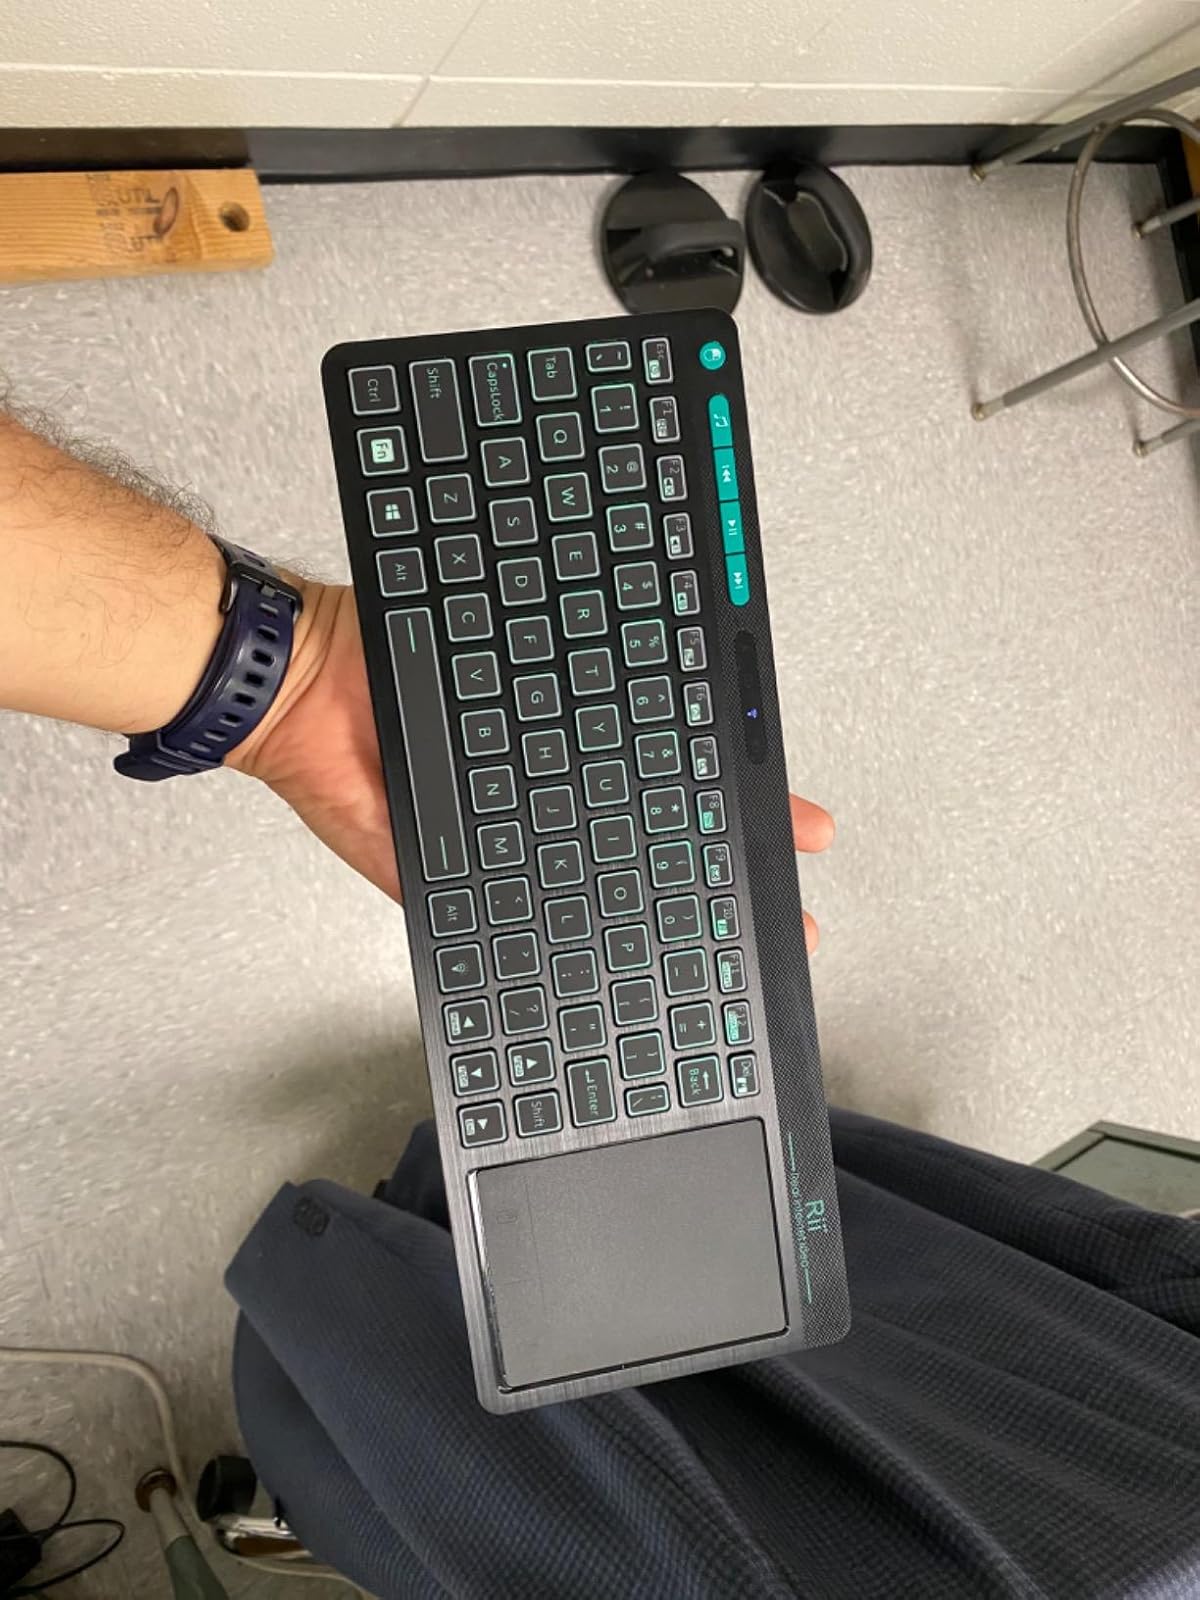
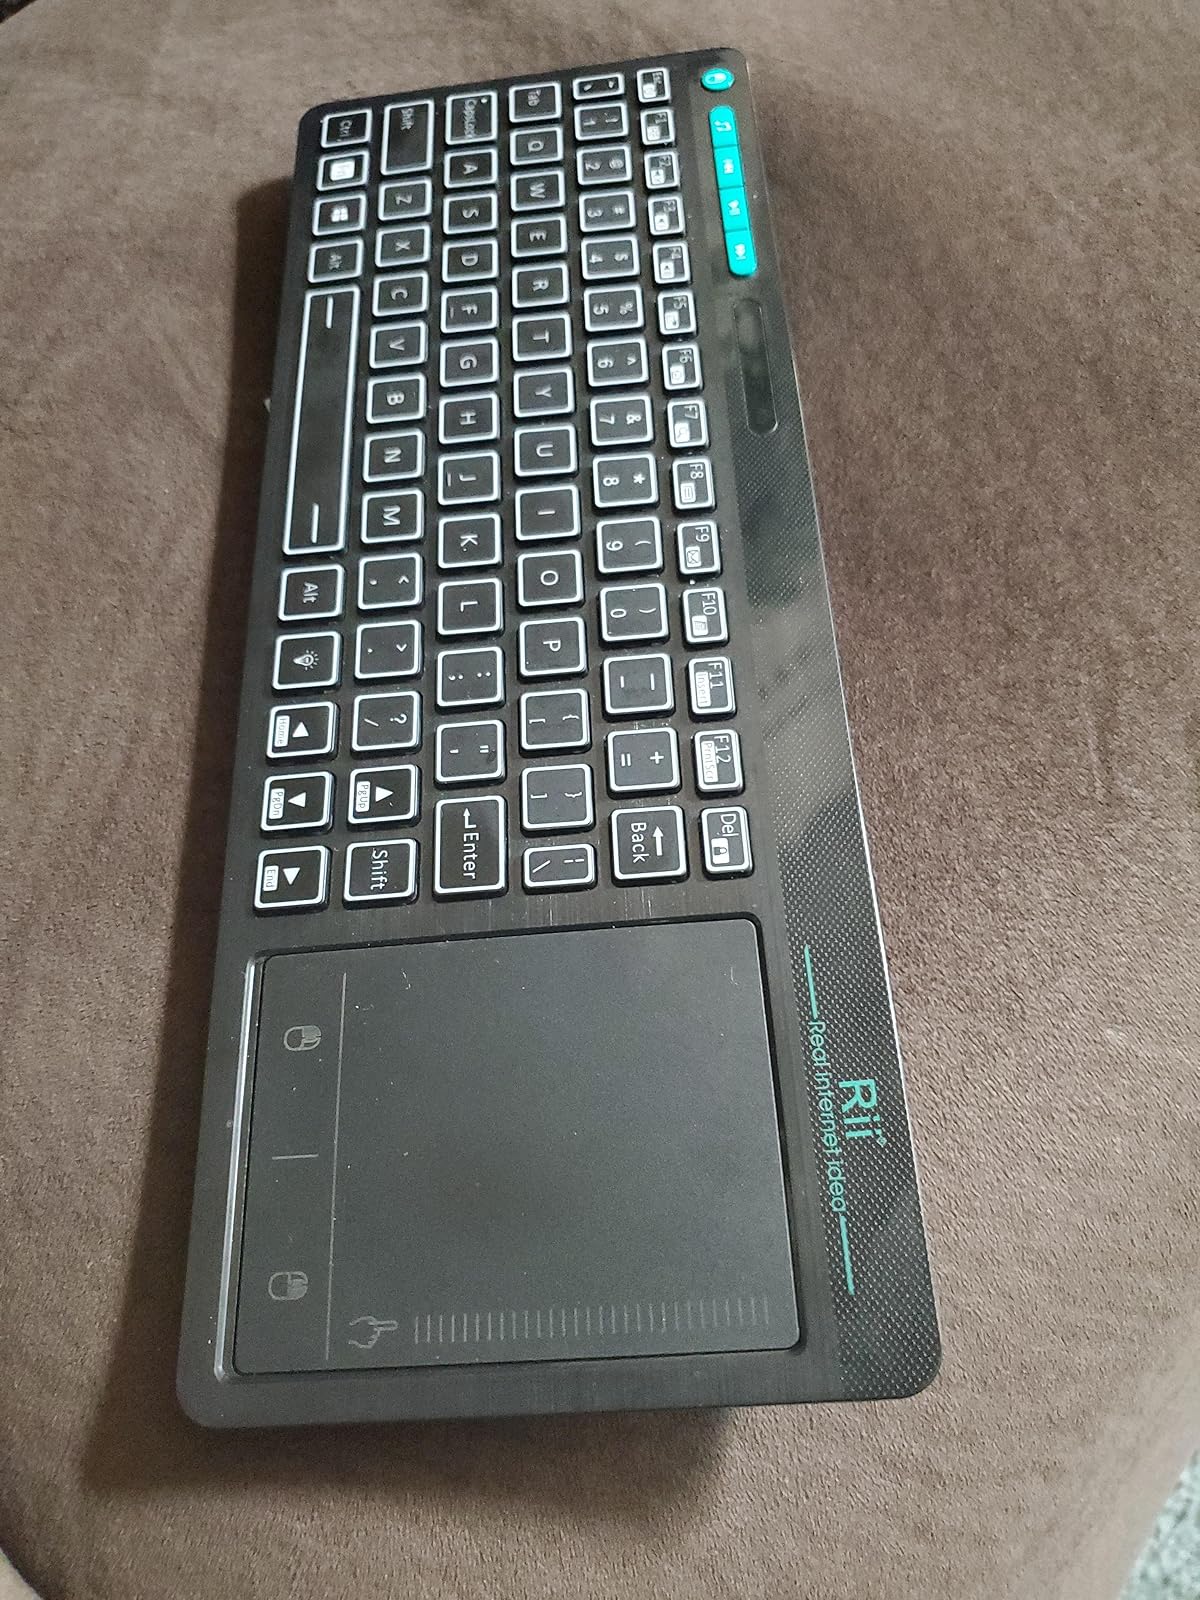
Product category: keyboard
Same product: yes